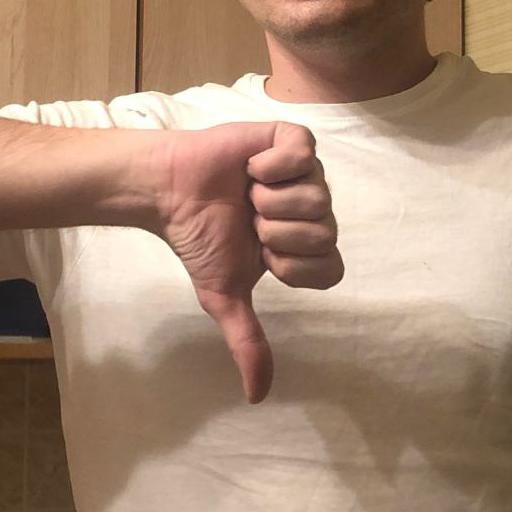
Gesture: dislike